Blue whale

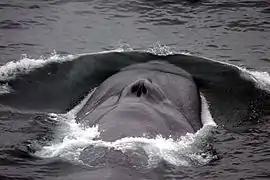
A blue whale with its bow wave, showing the blowhole

The blue whale is a slender-bodied cetacean with a broad U-shaped head; thin, elongated flippers; a small sickle-shaped dorsal fin located close to the tail, and a large tail stock at the root of the wide and thin flukes. The upper jaw is lined with 70–395 black baleen plates. The throat region has 60–88 grooves which allows the skin to expand during feeding. It has two blowholes that can squirt up in the air. The skin has a mottled grayish-blue coloration, appearing blue underwater. The mottling patterns near the dorsal fin vary between individuals. The underbelly has lighter pigmentation and can appear yellowish due to diatoms in the water, which historically earned them the nickname "sulphur bottom". The male blue whale has the largest penis in the animal kingdom, at around long and wide.